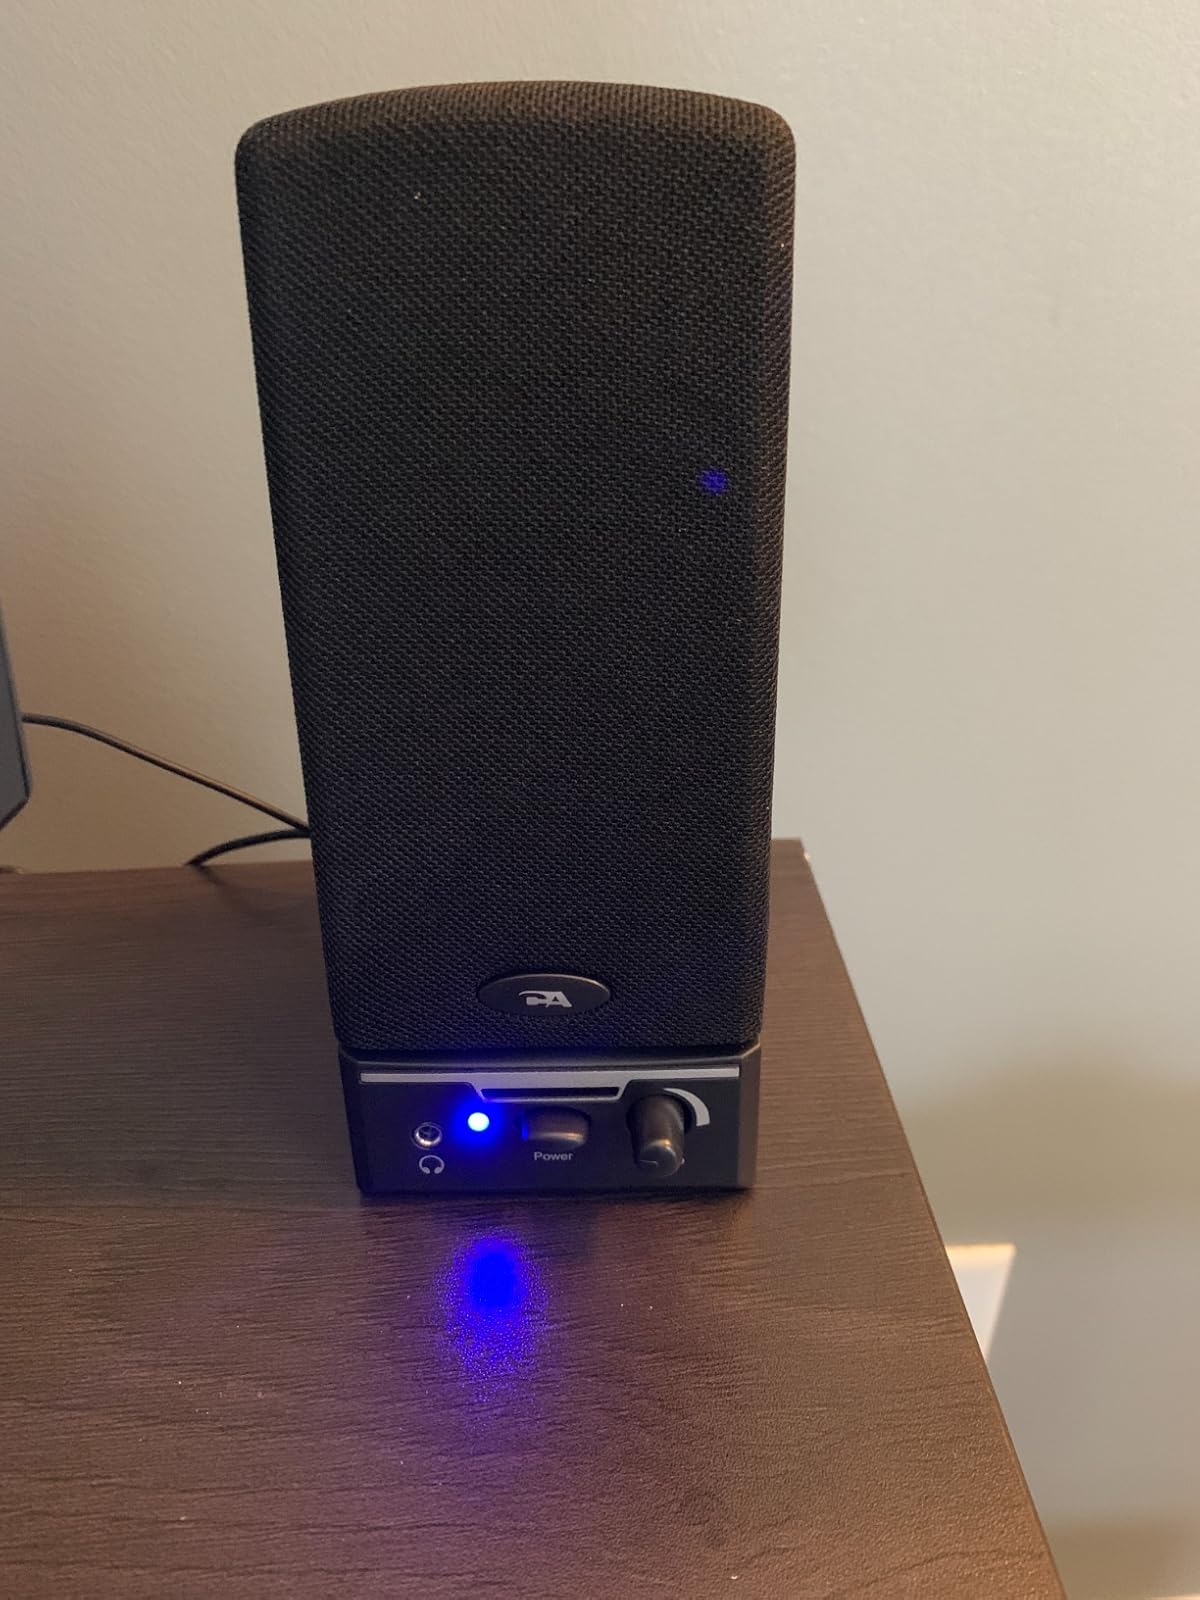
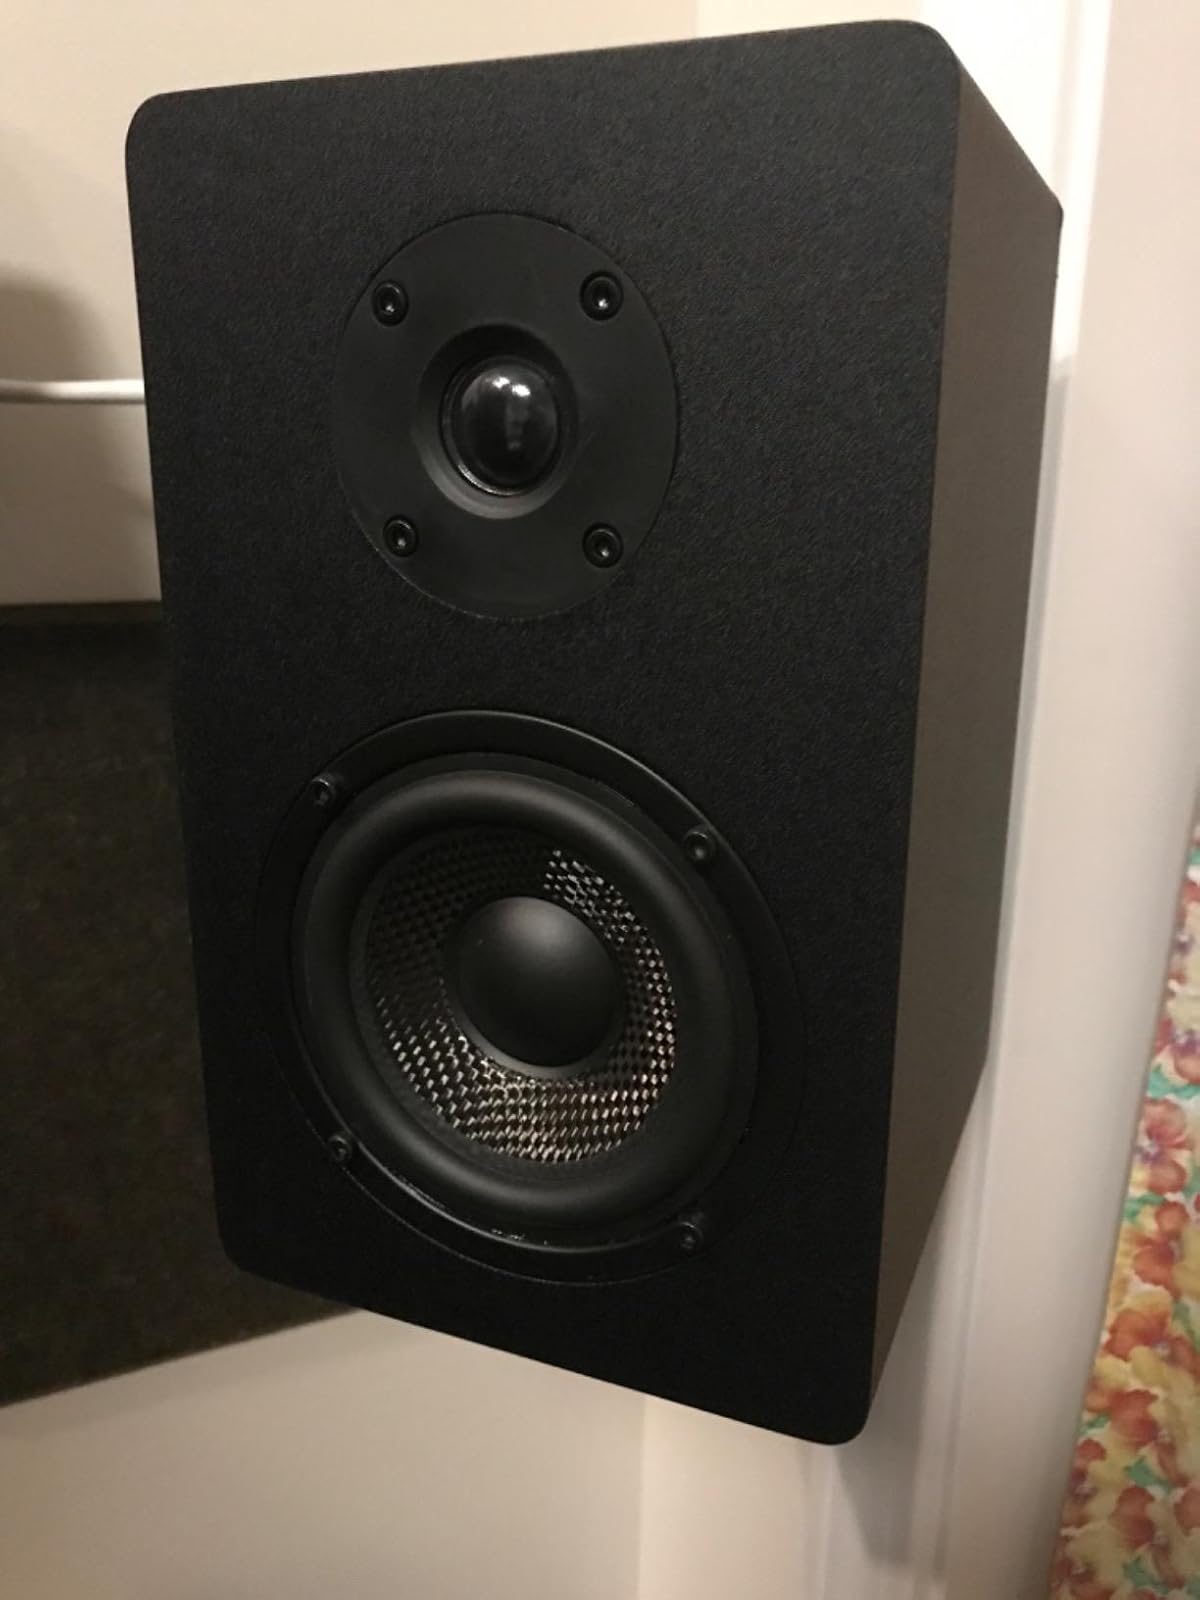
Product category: speaker
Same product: no